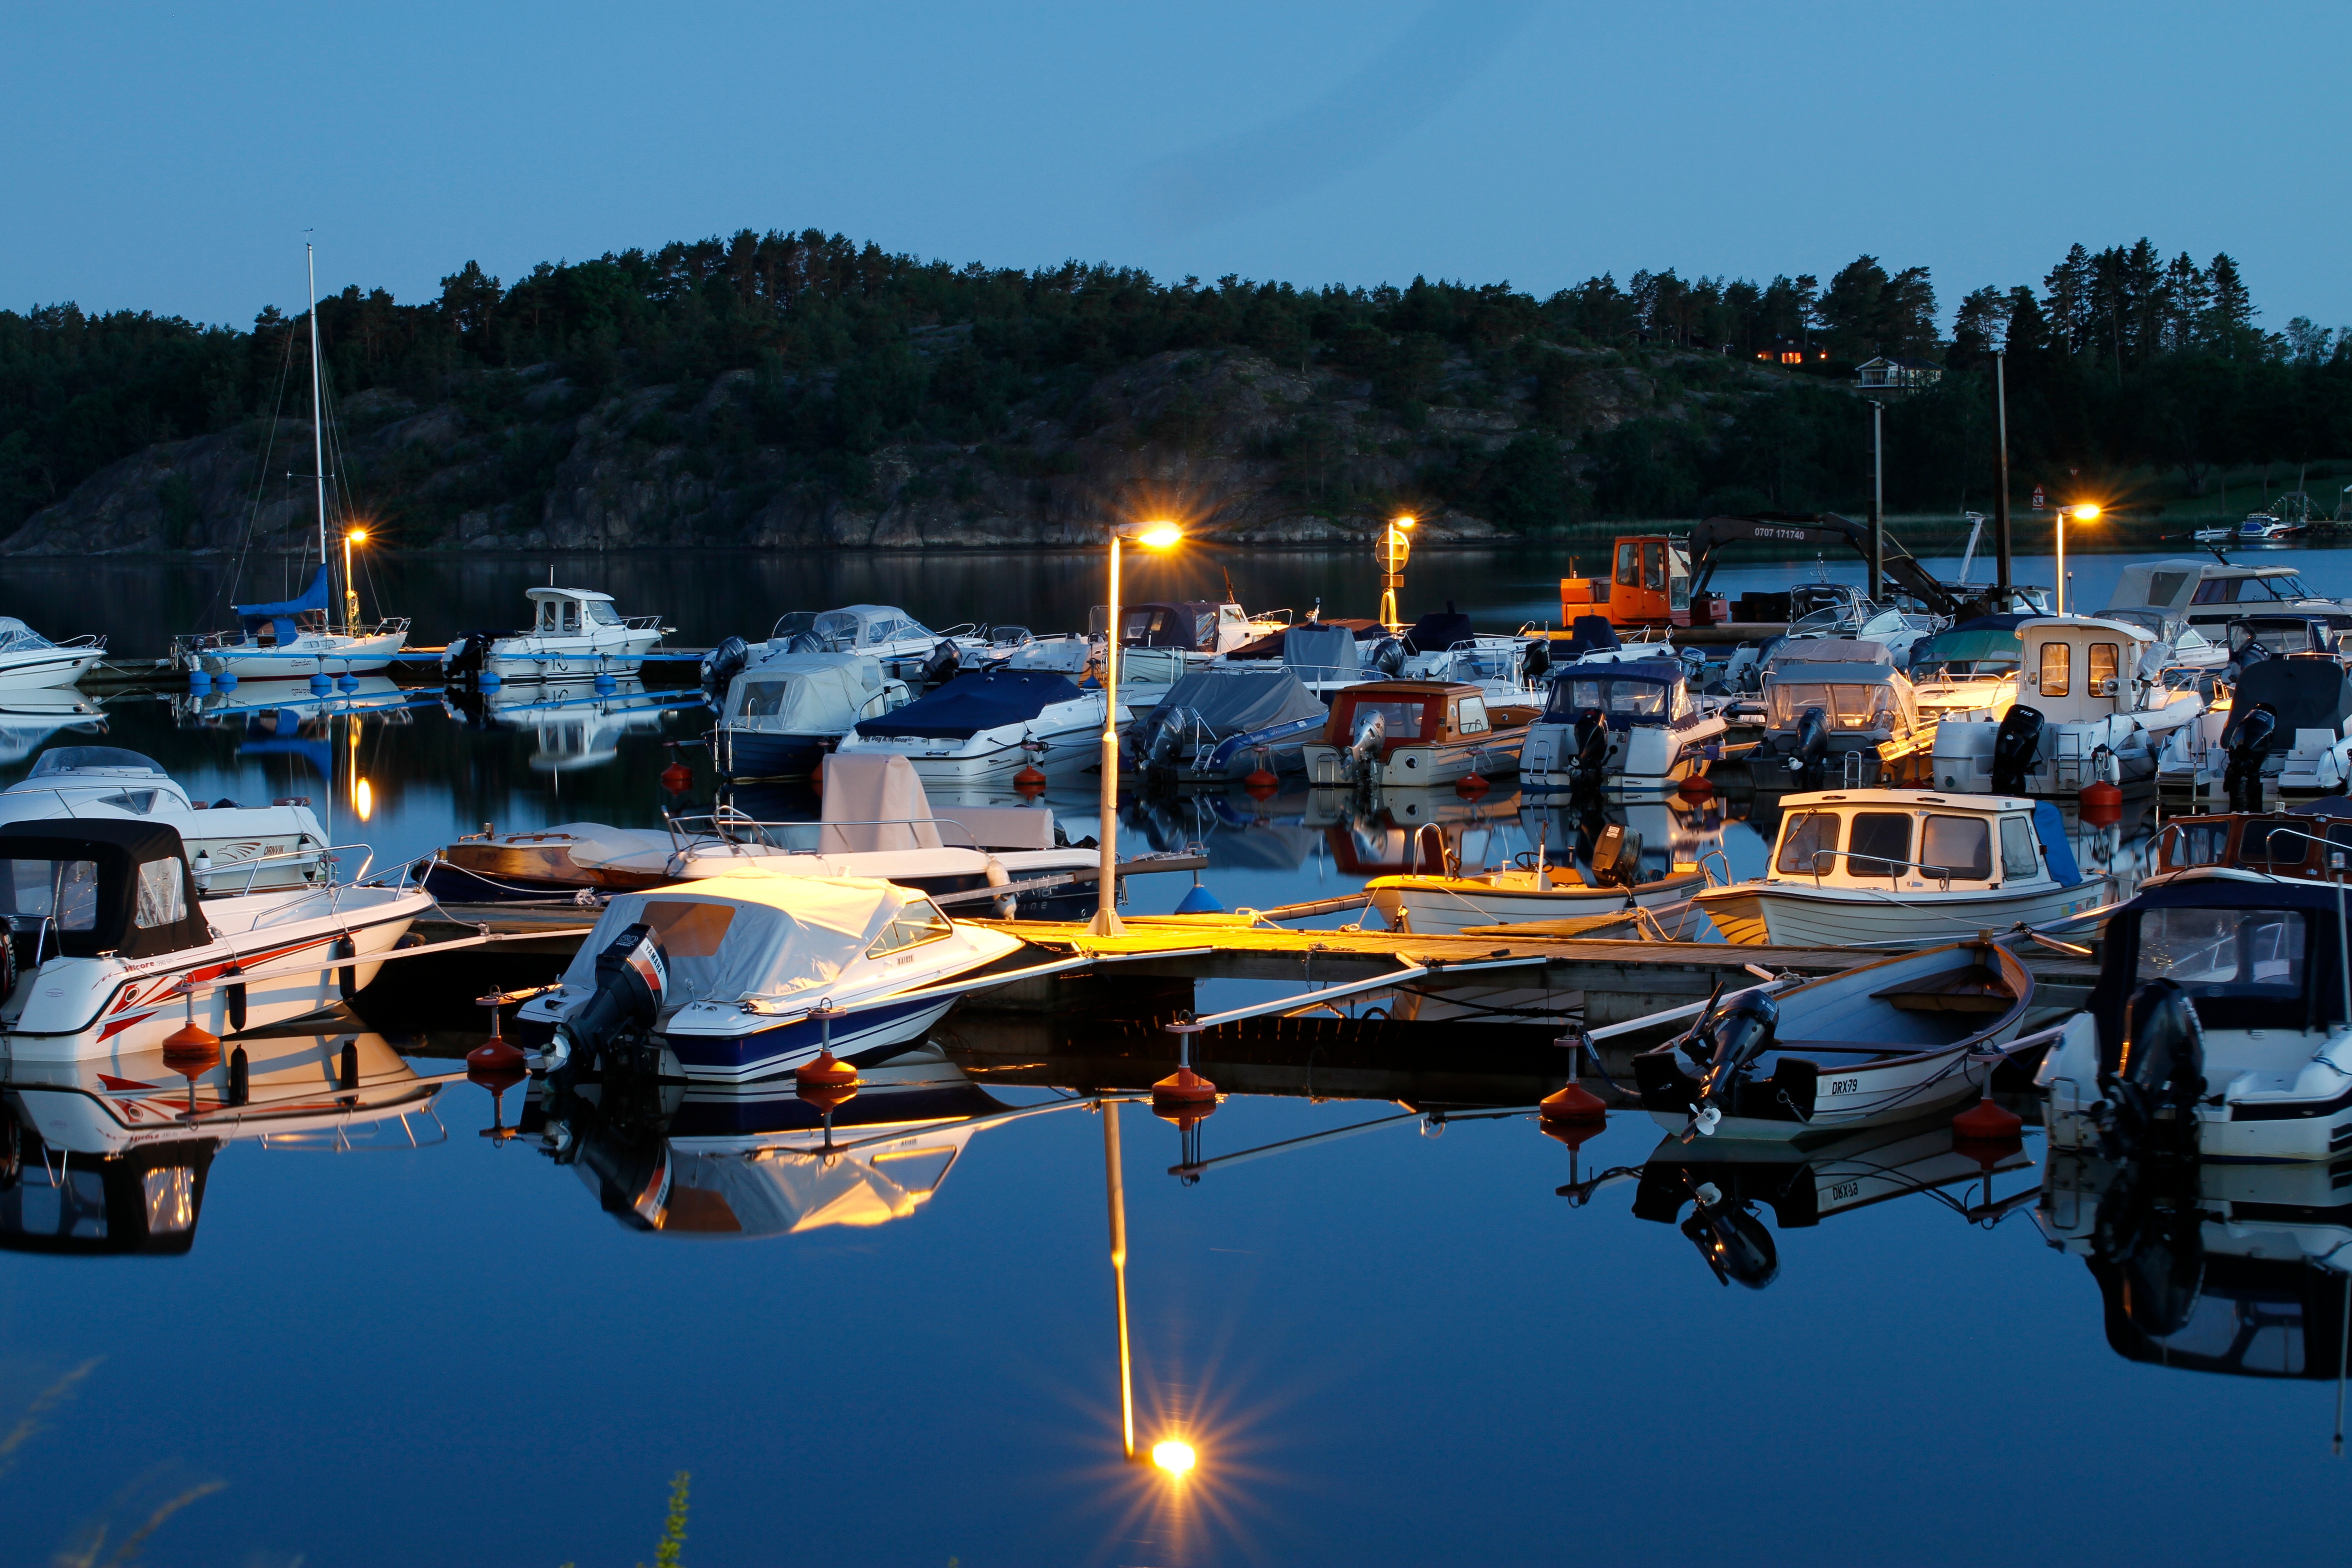
sea, dock, boat, reflection, vehicle, harbor, marina, port